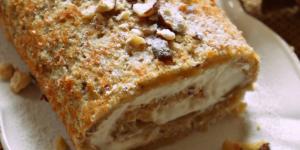
bizcocho genoves de pera